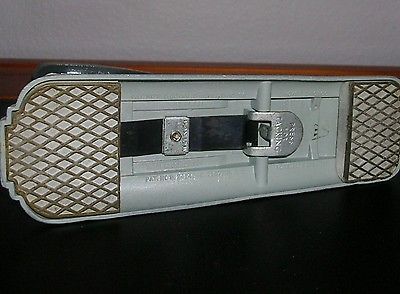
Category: stapler